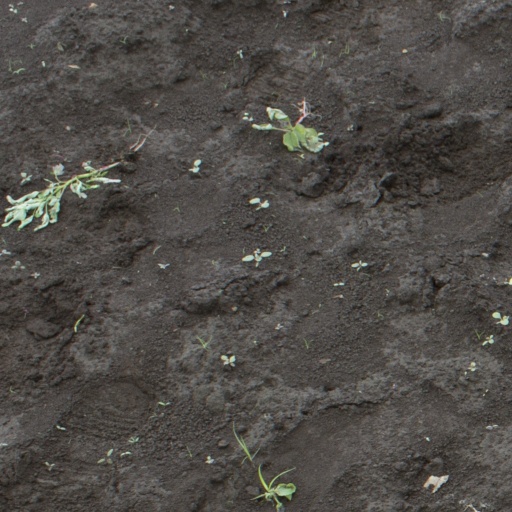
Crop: soybean